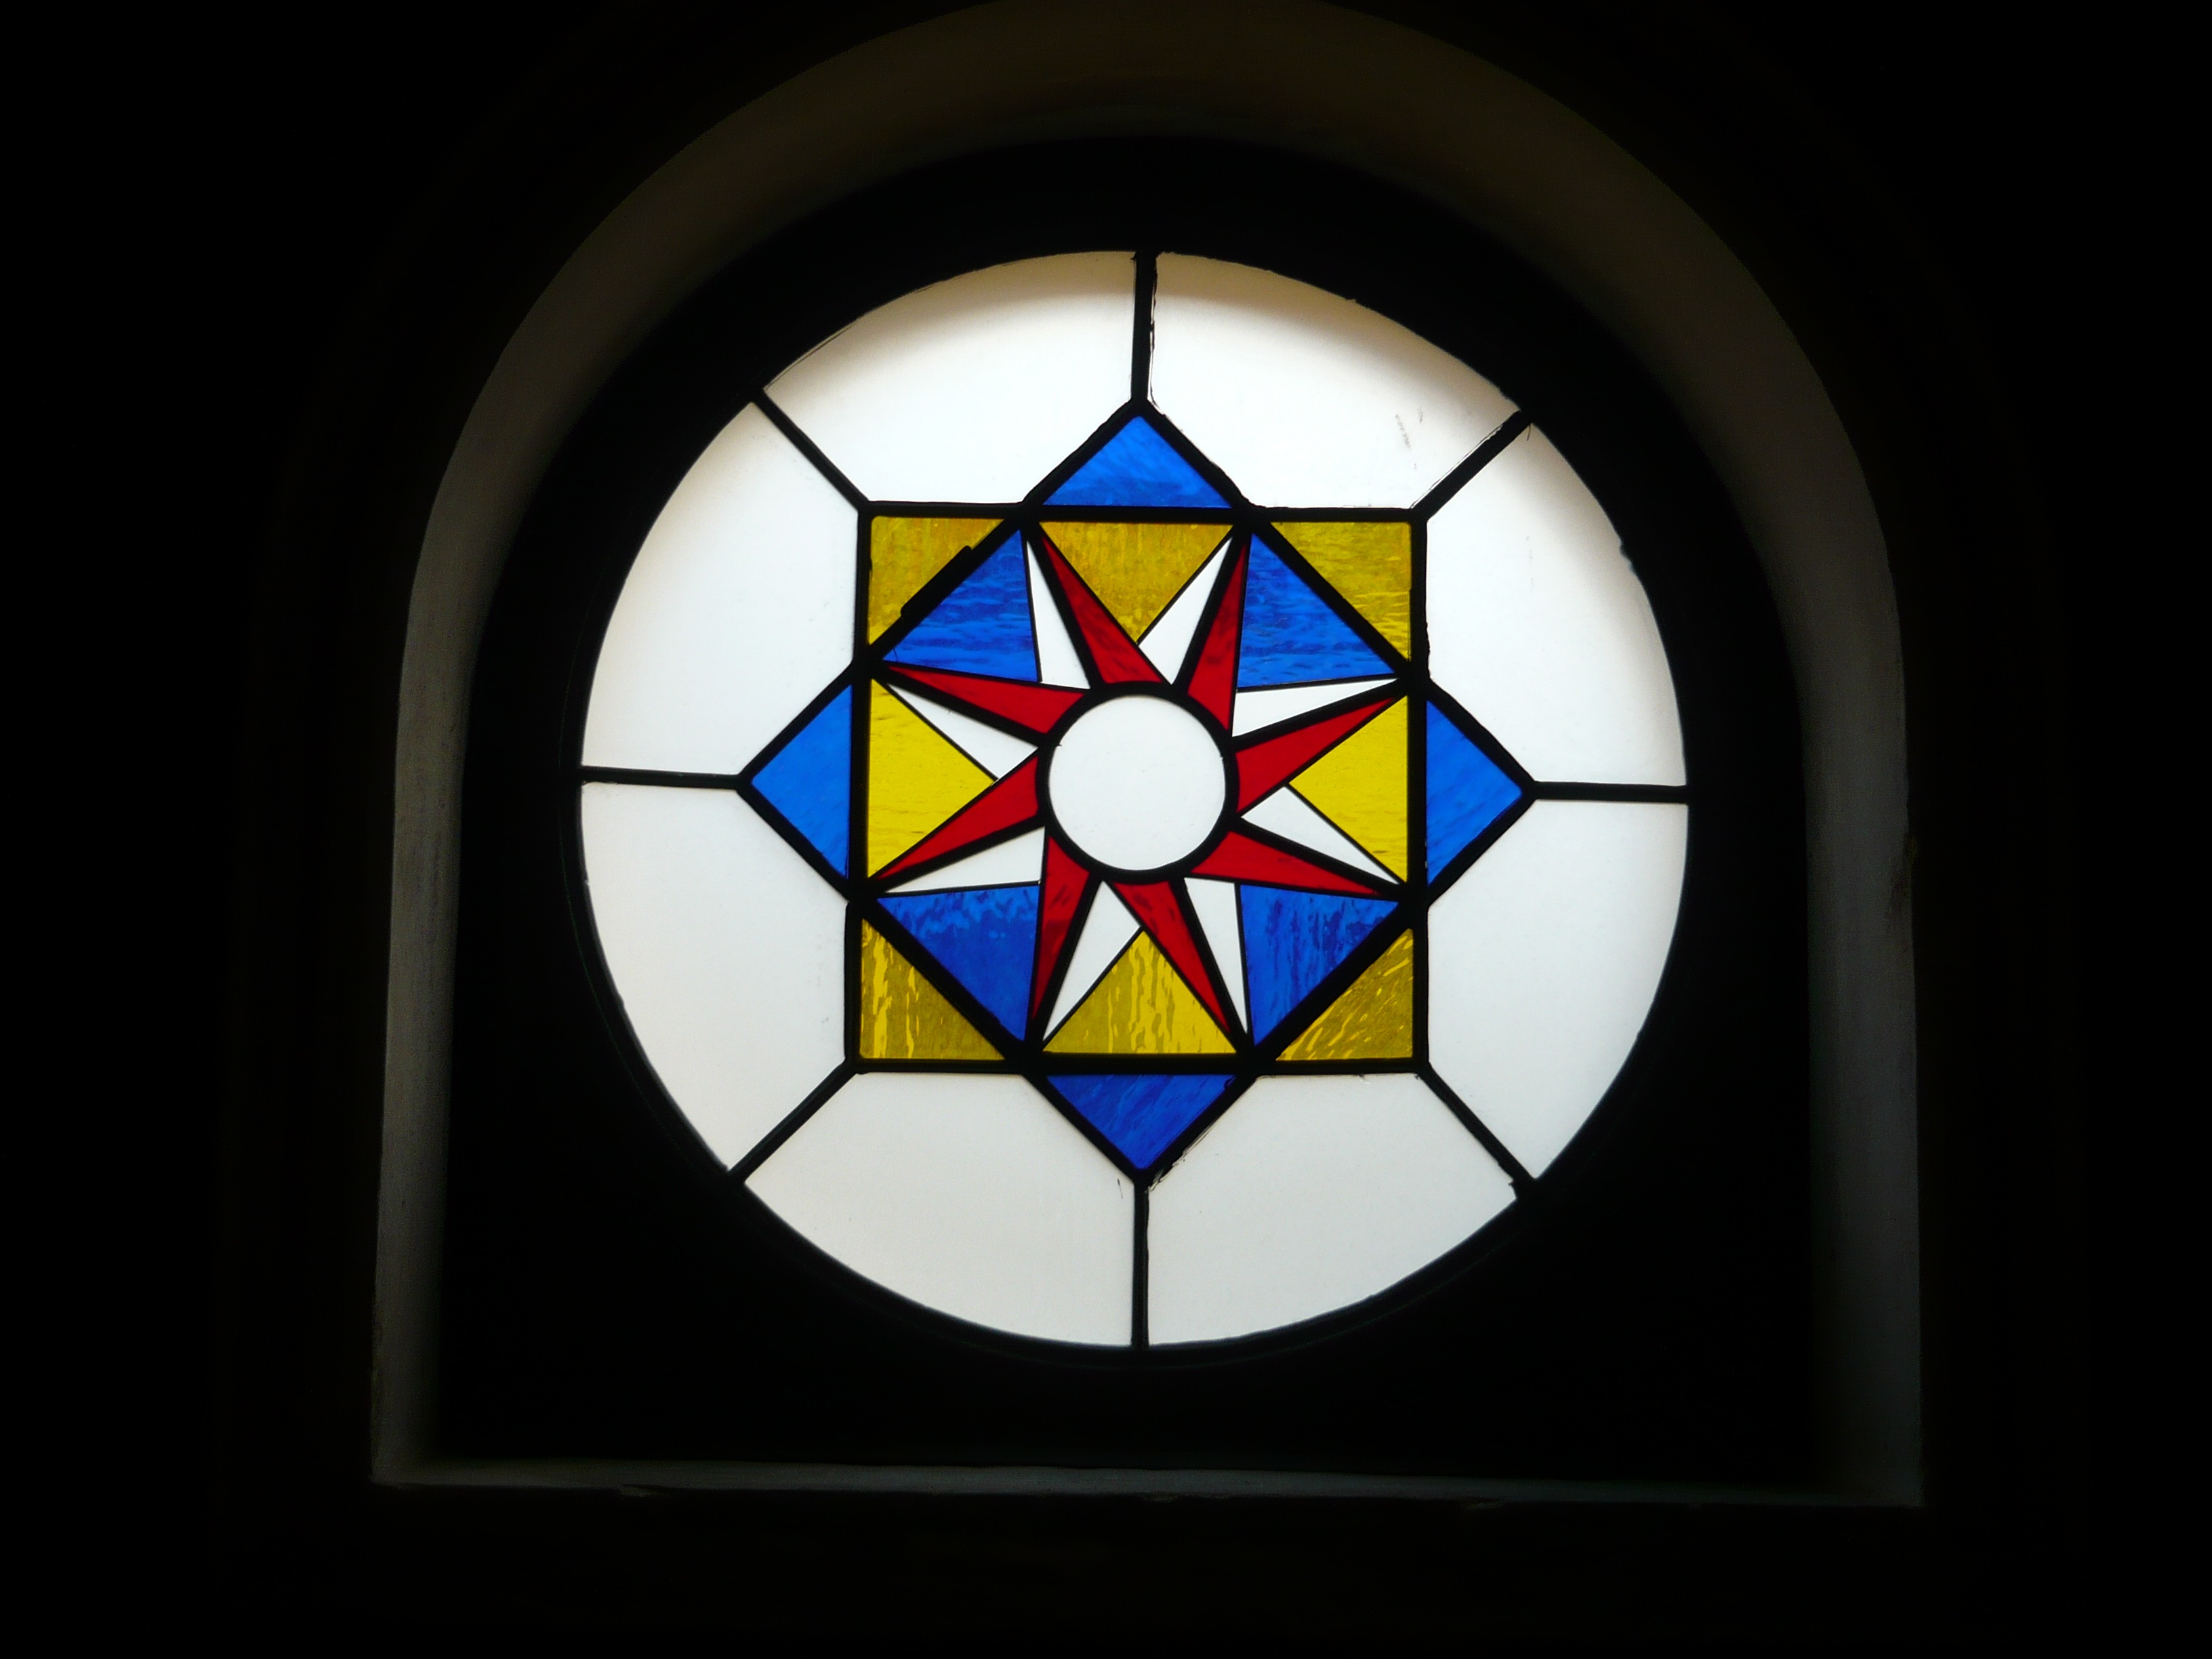
light, window, glass, building, color, lighting, material, stained glass, circle, symmetry, synagogue, daylighting, pecs